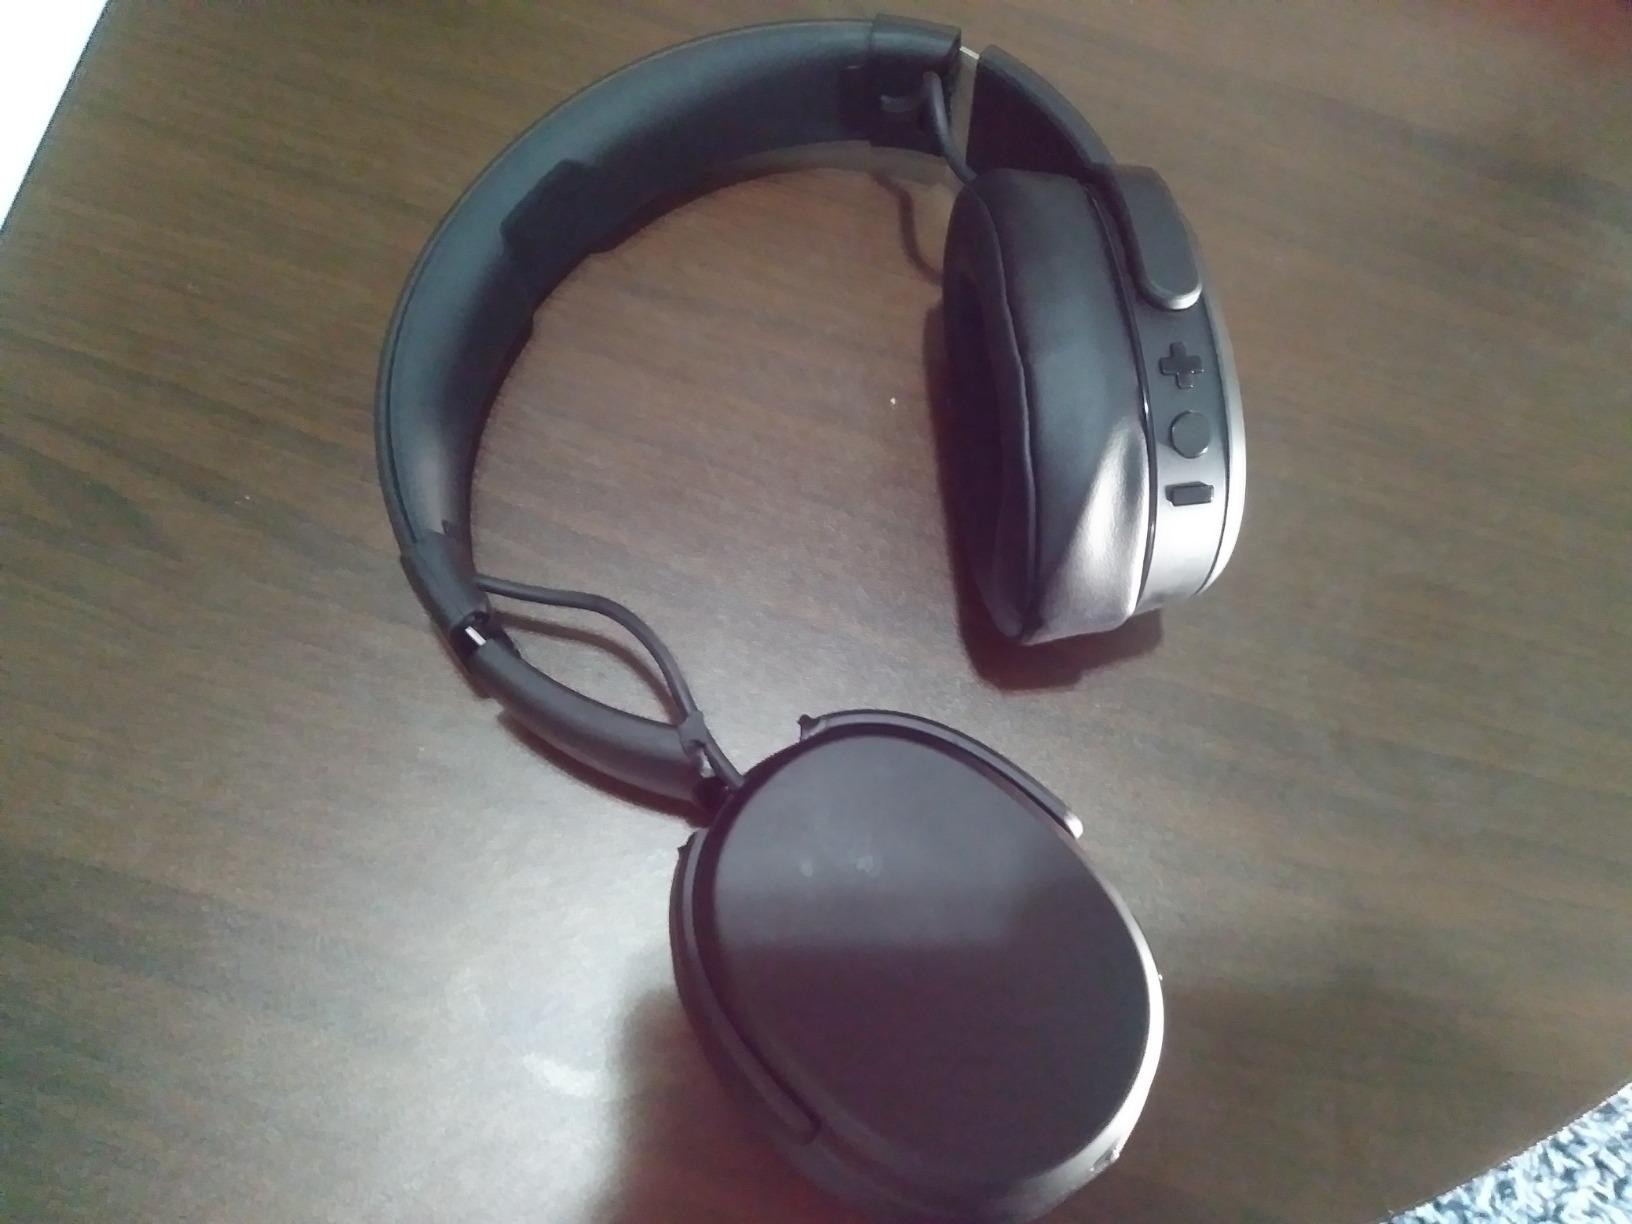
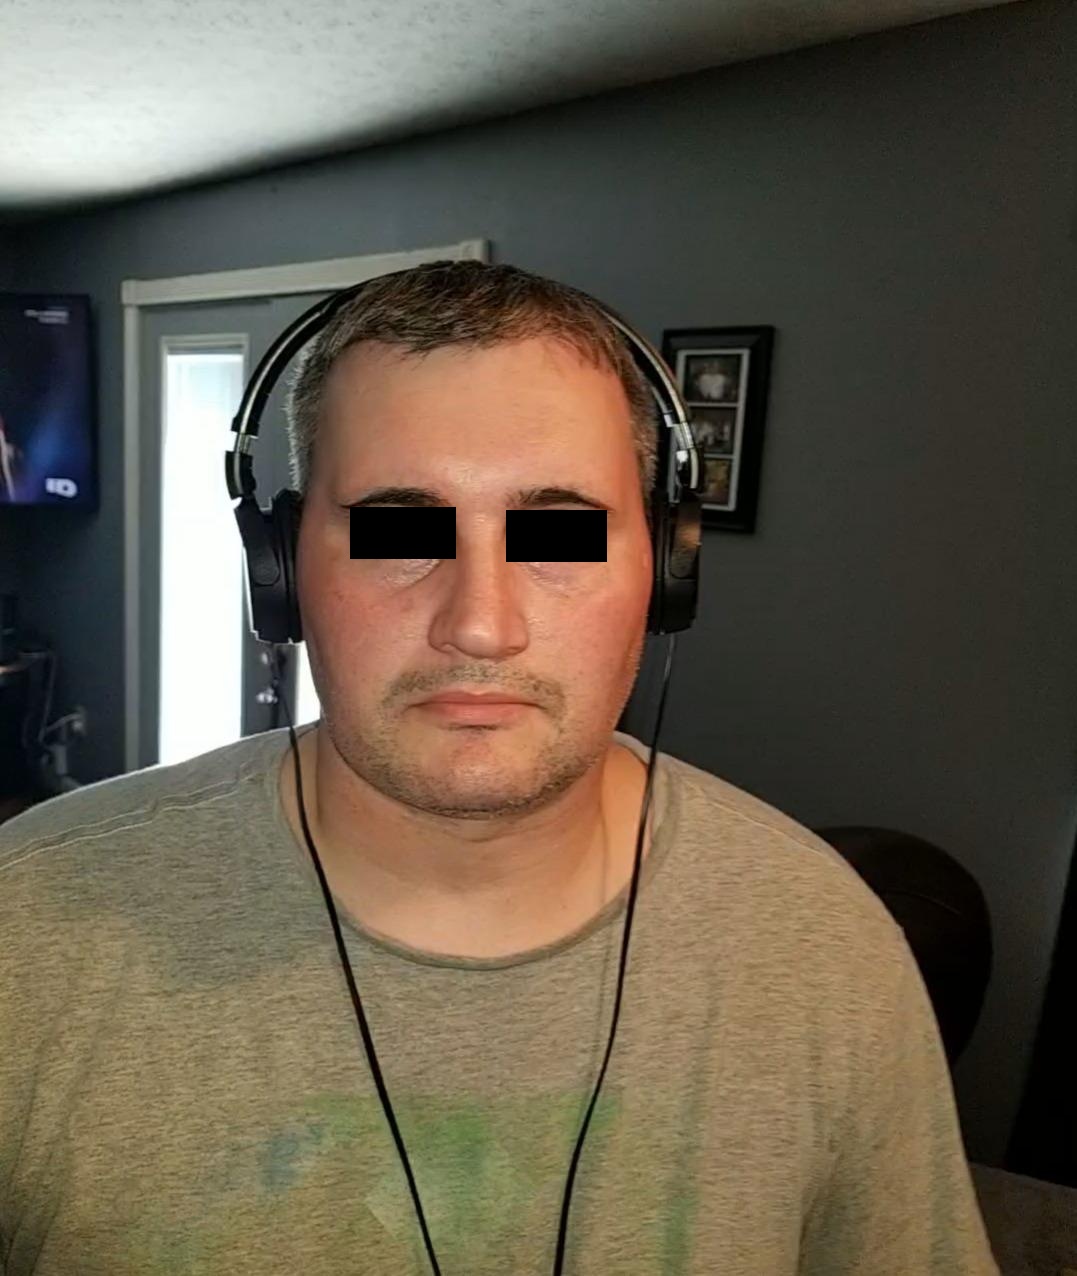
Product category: headphones
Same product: no